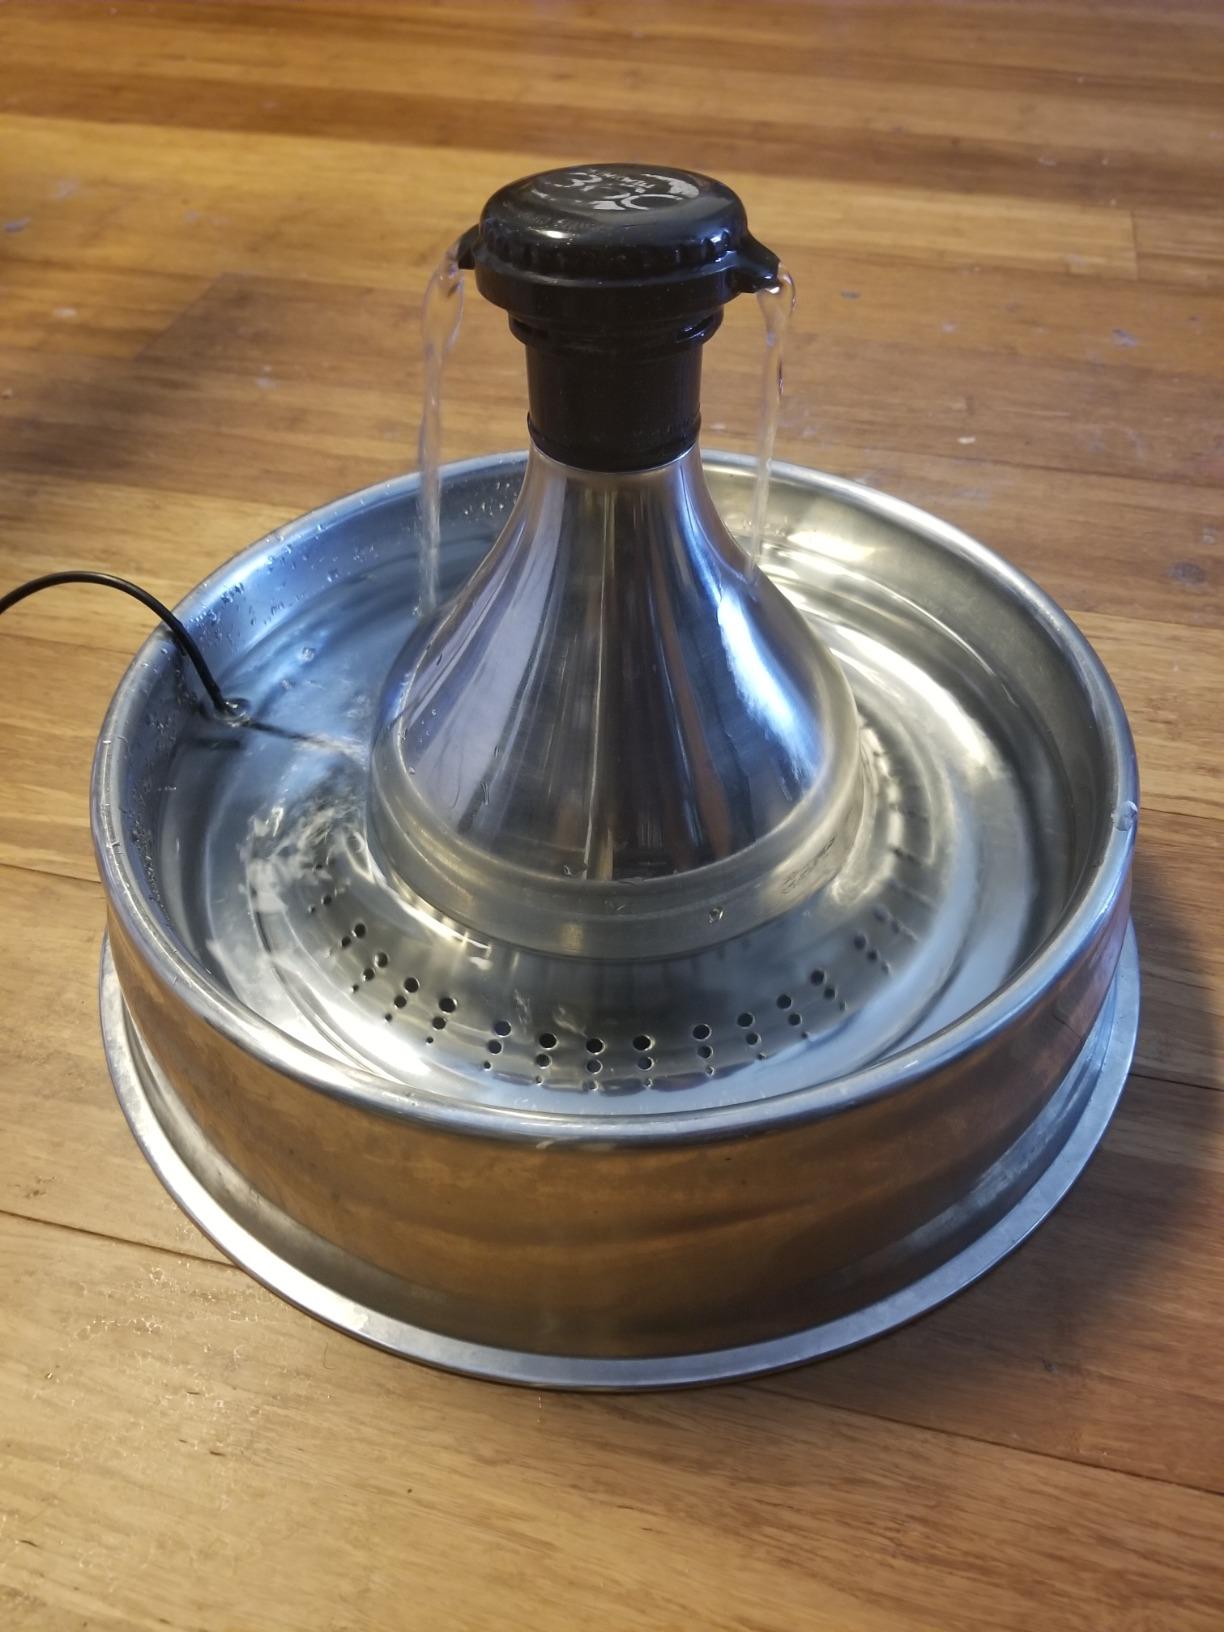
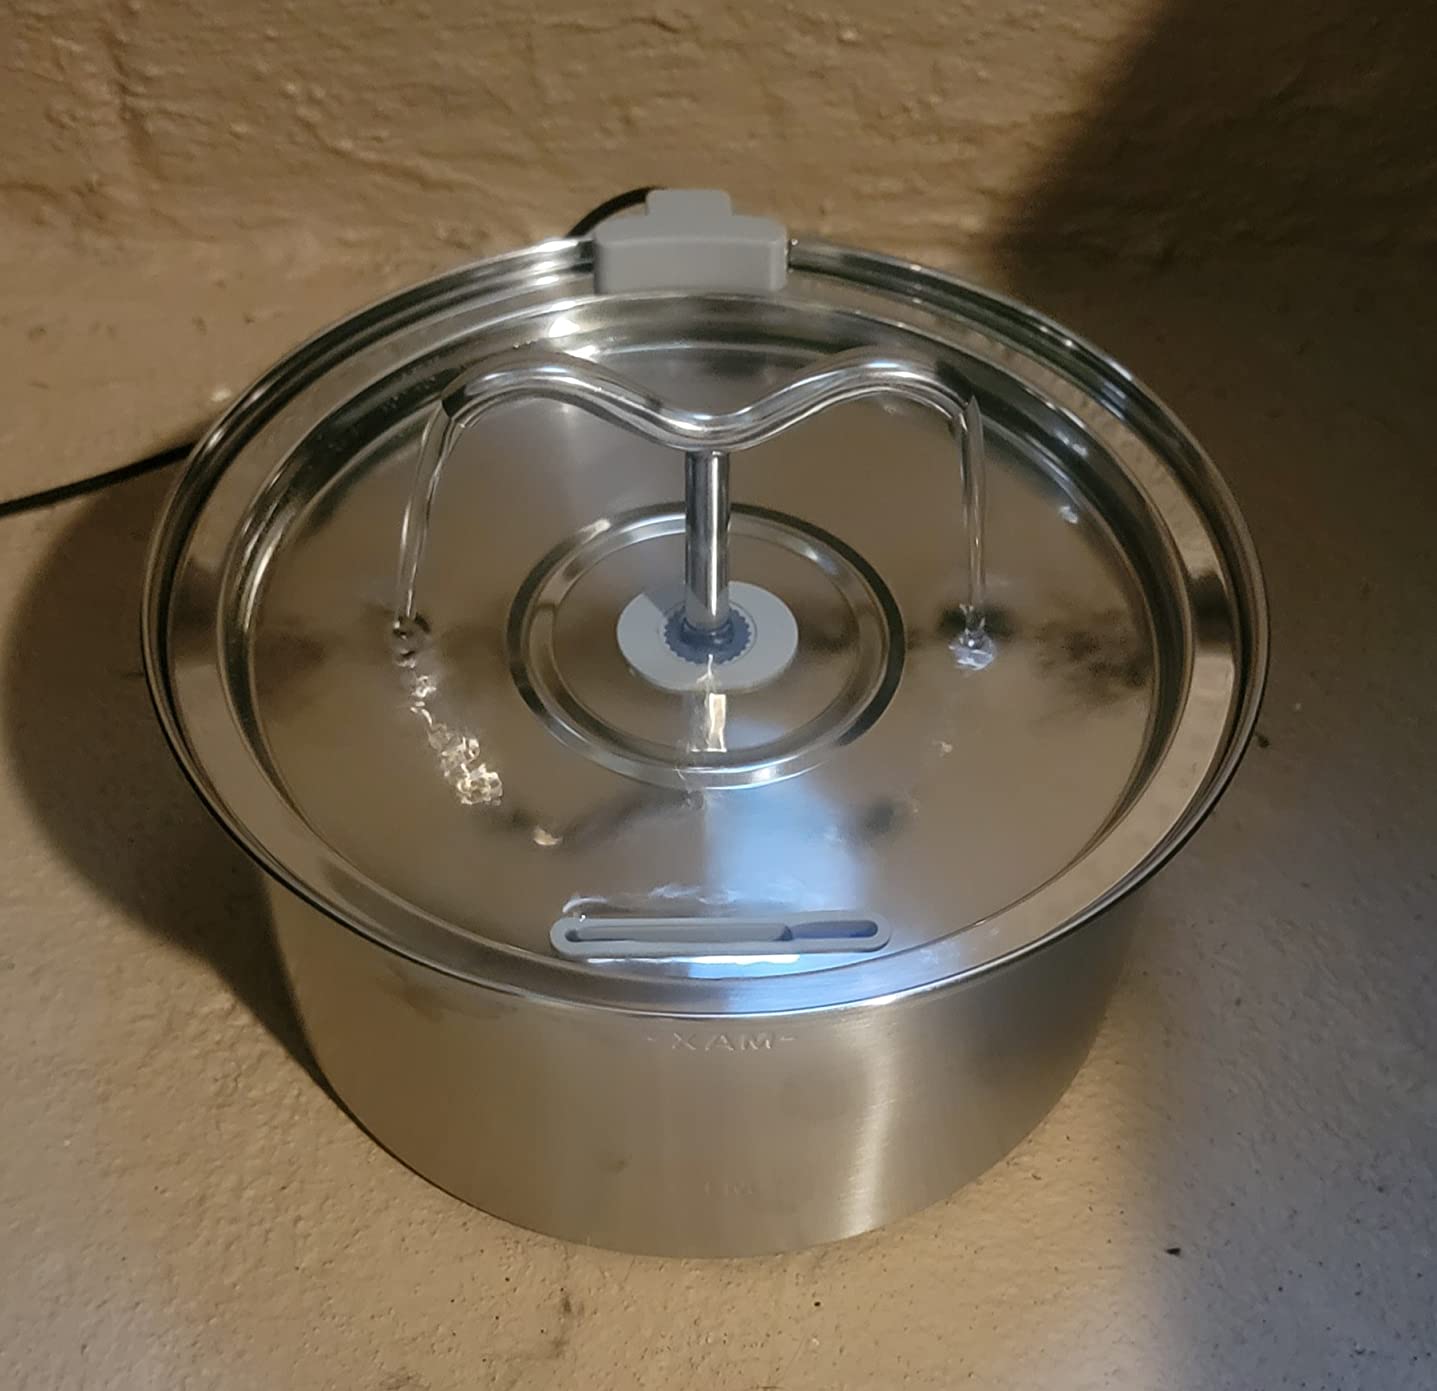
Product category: items_bowl
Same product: no